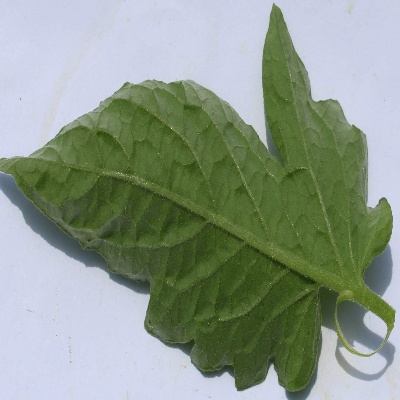
Crop: Tomato
Condition: healthy